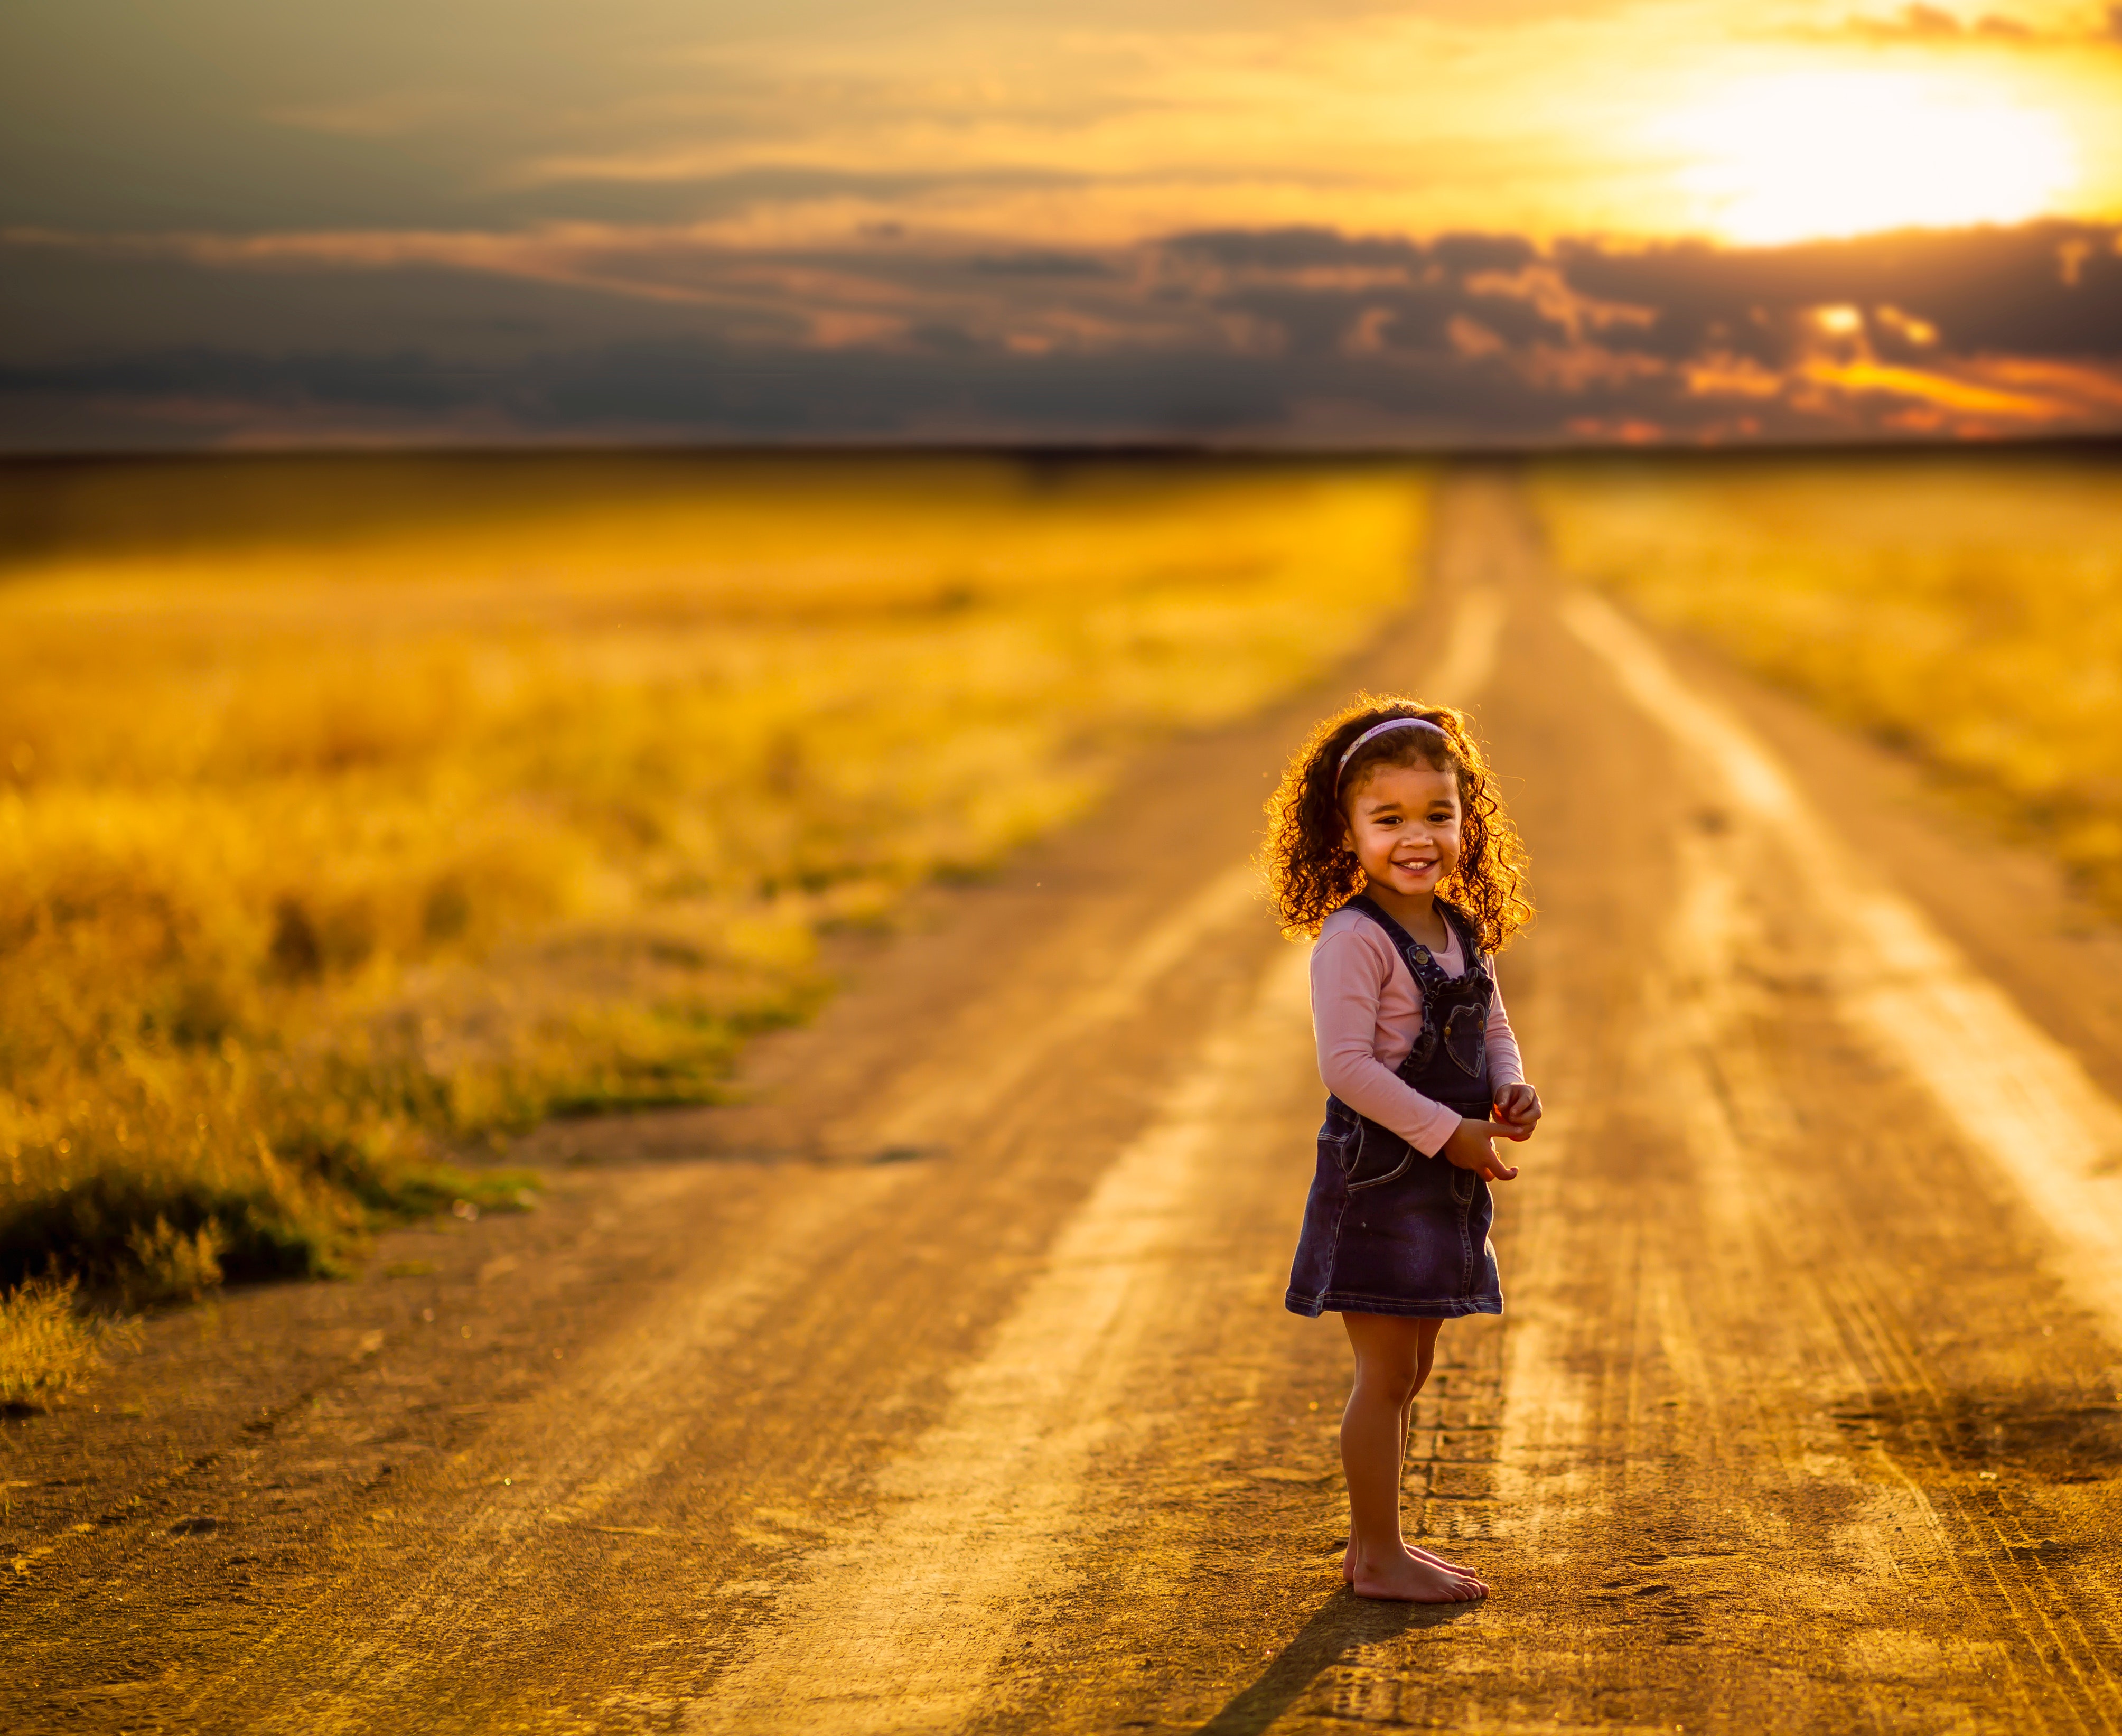
People in nature, photograph, yellow, sky, light, sunlight, beauty, sunset, happy, photography, grass, fun, summer, evening, infrastructure, smile, backlighting, road, child, cloud, horizon, portrait photography, long hair, plant, dress, walking, flash photography, grassland, field, portrait, vacation